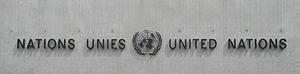
Logo des Nations Unies, Genève.